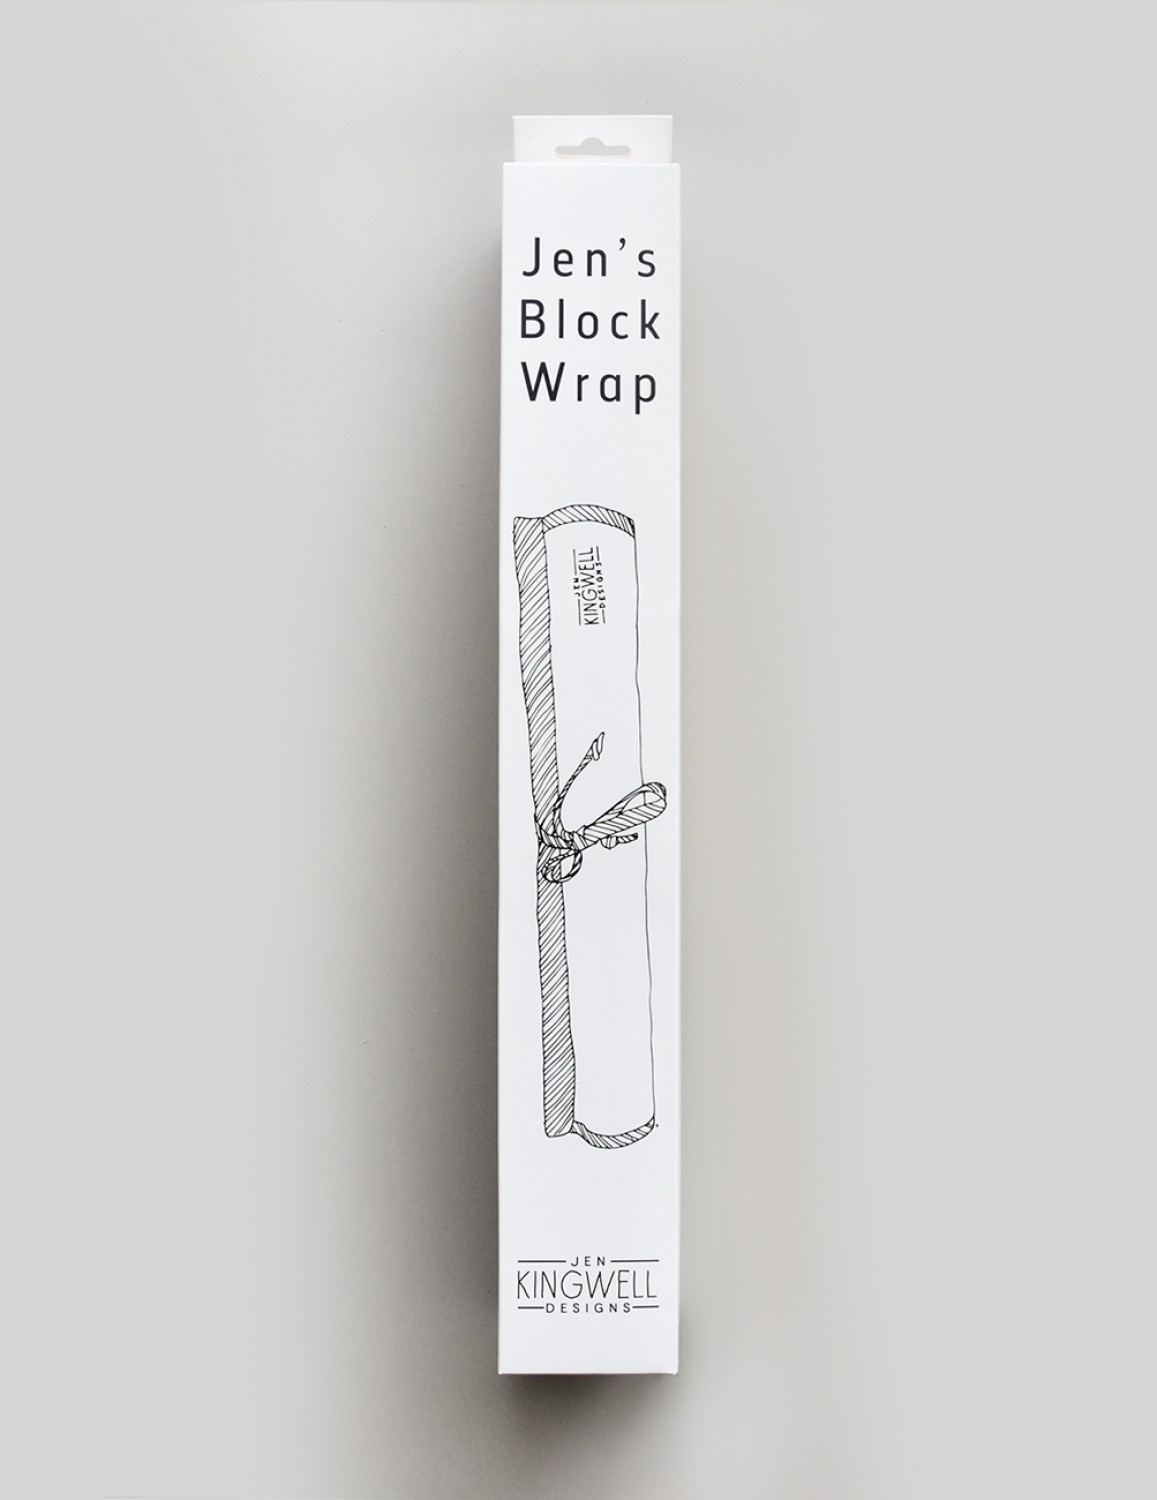
Jens Block Wrap
Jen’s Block Wrap is perfect for quilting on the go. With 6 design pages large enough to fit a 14in block and a brushed felt surface to keep everything in place, you’re free to let your creativity soar. Package includes 6 unconnected pages, each measuring 14in x 14in. Color: White Use: Block Wrap Size: 14in x 14in
Brand: Calico Hutch
Category: Arts & Entertainment > Hobbies & Creative Arts > Arts & Crafts > Art & Crafting Tools > Textile Craft Machines > Sewing Machines